Madho Singh II

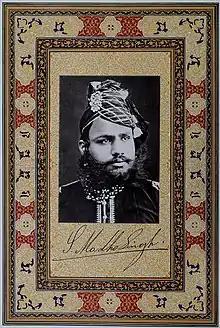
Singh in c. 1883

He was born Kunwar Kaim Singh Rajawat, the second son of the Thakur Raghunath Singhji of Isarda, a petty chieftain related to the ruling Kachwaha house of Jaipur . After the death of their father, a dispute with his elder brother over the succession left the teenaged Kaim exiled and living in poverty. He found work as a risaldar in the cavalry of the Nawab of Tonk.